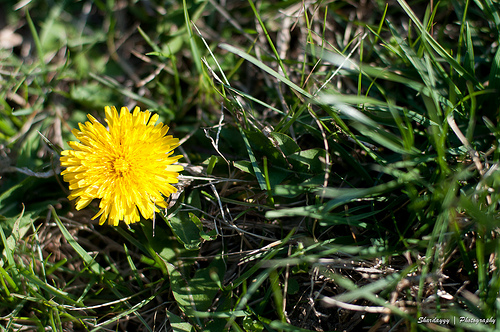
Flower: dandelion